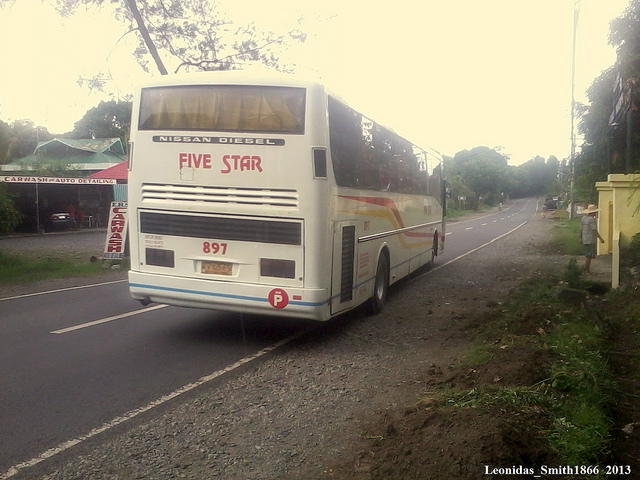
a white five star bus riding down the street

White bus driving down an otherwise empty road.

A white bus traveling down a paved road

A large white bus is driving down the street

a white bus going down an empty road